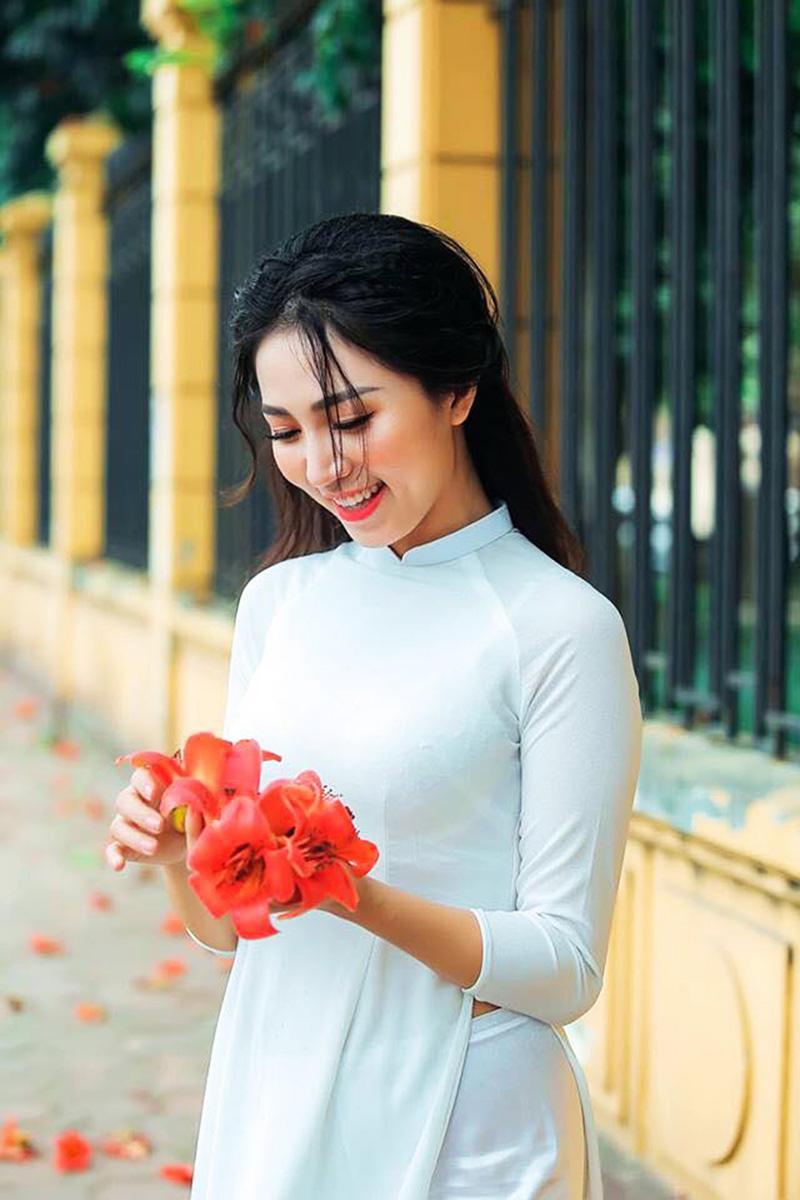
ở trên tay của cô gái mặc áo dài trắng có sự xuất hiện của những bông hoa